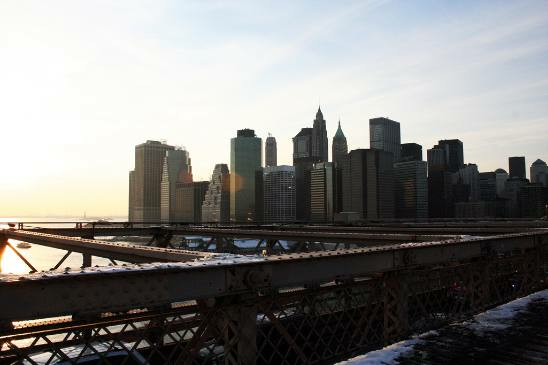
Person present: No